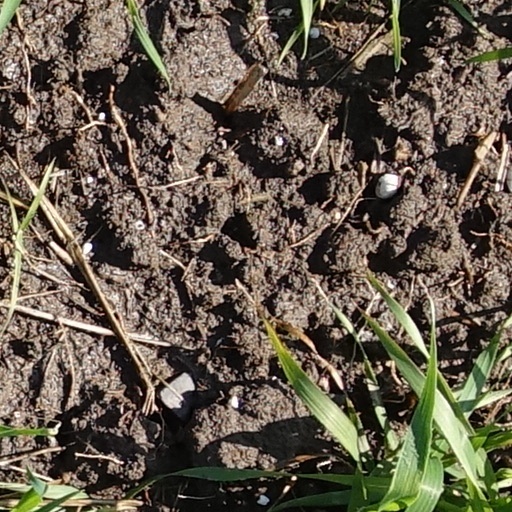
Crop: wheat